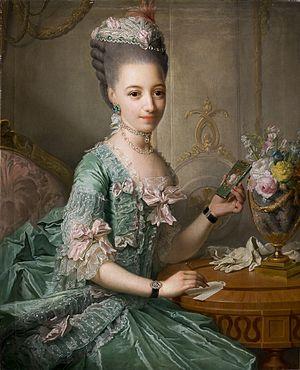
Sophie-Frédérique de Mecklembourg-Schwerin, née le 24 août 1758 à Schwerin et morte le 29 novembre 1794 au Palais Sorgenfri, est une princesse allemande devenue princesse dano-norvégienne par son mariage.